Catholic Church in Tibet

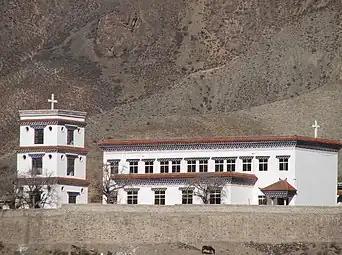
Above: former Cathedral of the Sacred Heart at Dartsedo (Sichuanese Tibet), seat of the Apostolic Vicariate of Tibet. Below: Our Lady of the Sacred Heart Church at Yerkalo, the only Catholic church in the Tibet Autonomous Region.

The Catholic Church is a minority religious organization in Tibet, where Tibetan Buddhism is the faith of the majority of people. Its origin dates from the 17th century, when António de Andrade, a Portuguese Jesuit through , introduced Catholicism into the Kingdom of Guge in western Tibet.